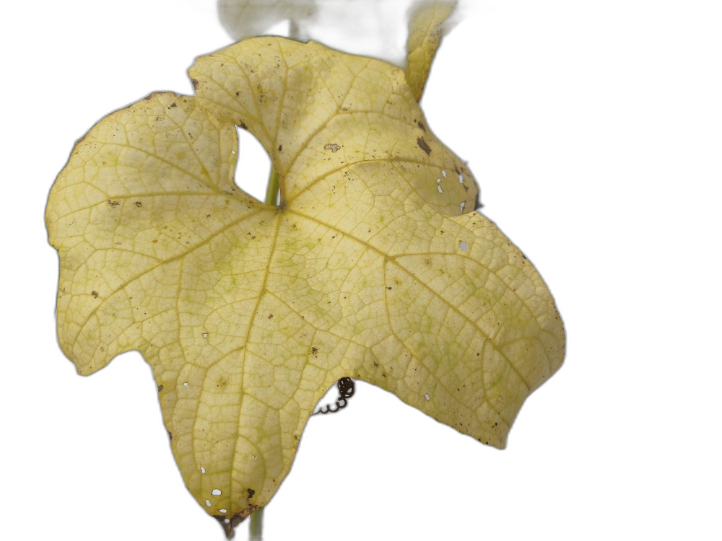
Crop: Zucchini
Label: Anthracnose